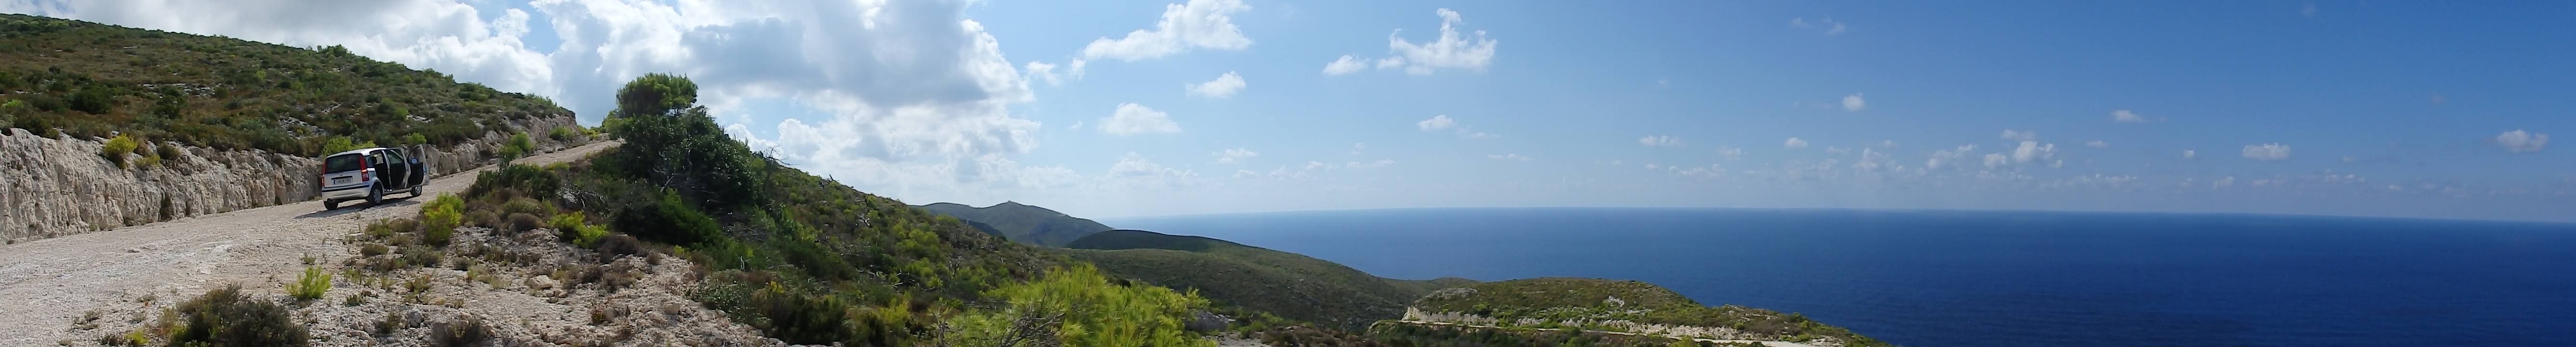
jumping, fjord, extreme sport, paragliding, sports, parachuting, air sports, glacial landform